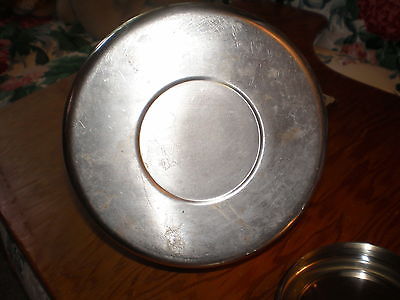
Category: kettle